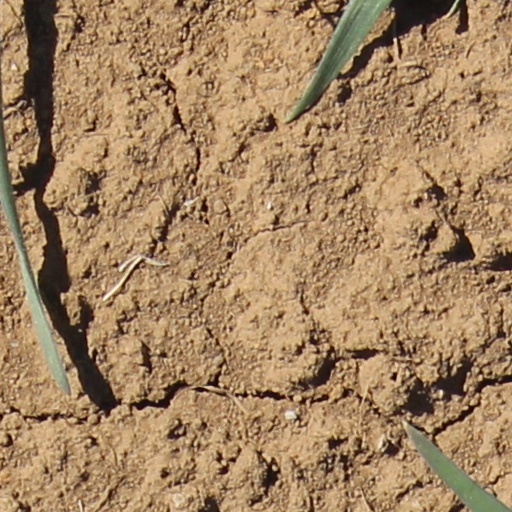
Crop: wheat